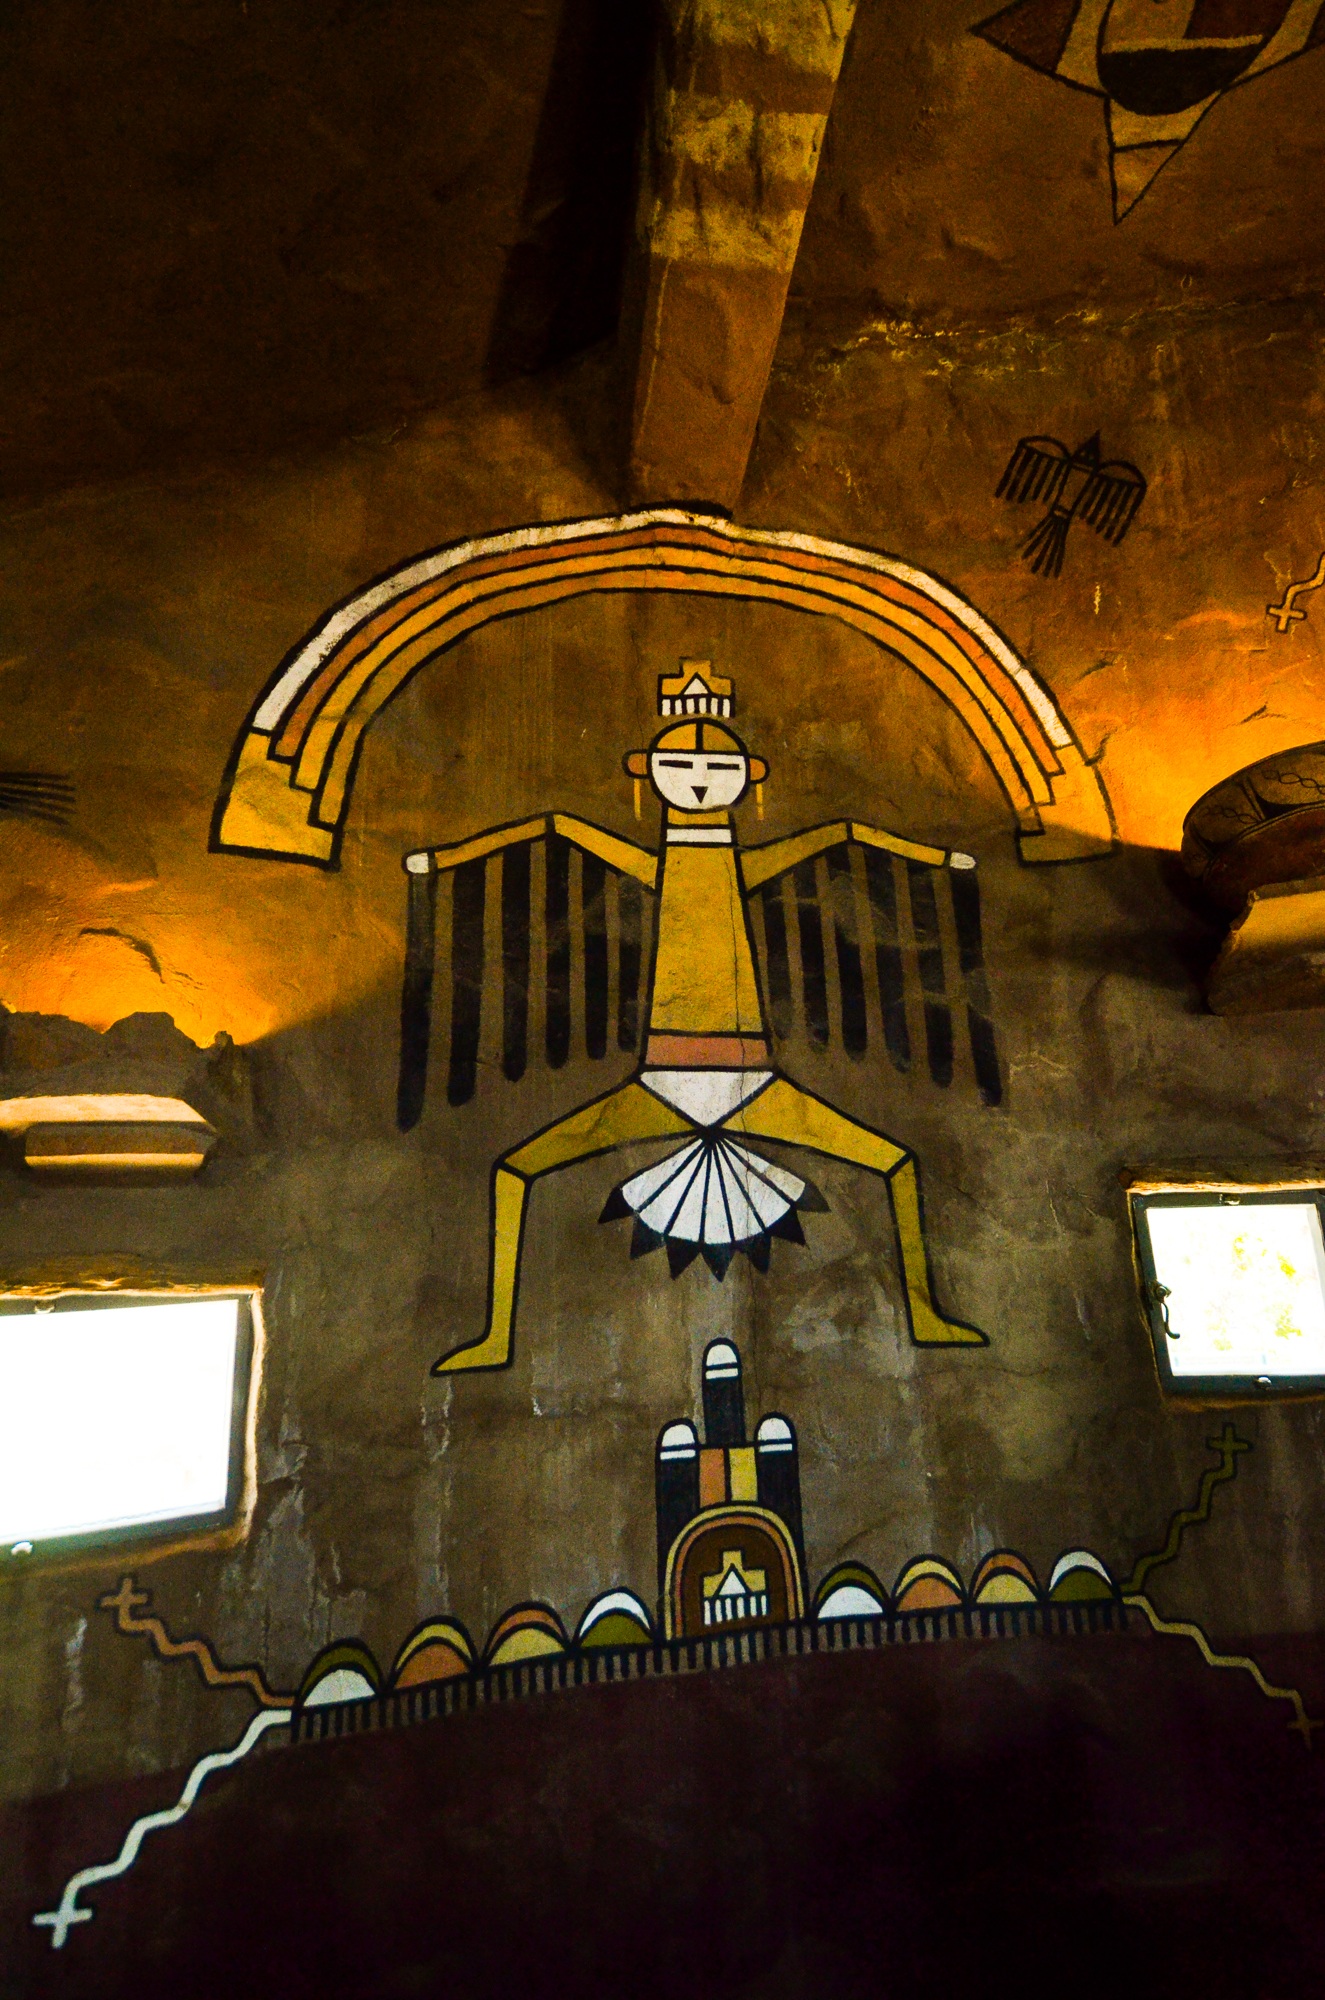
light, night, usa, america, religion, darkness, church, chapel, grand canyon, lighting, national park, place of worship, painting, arizona, temple, screenshot, observation tower, indians